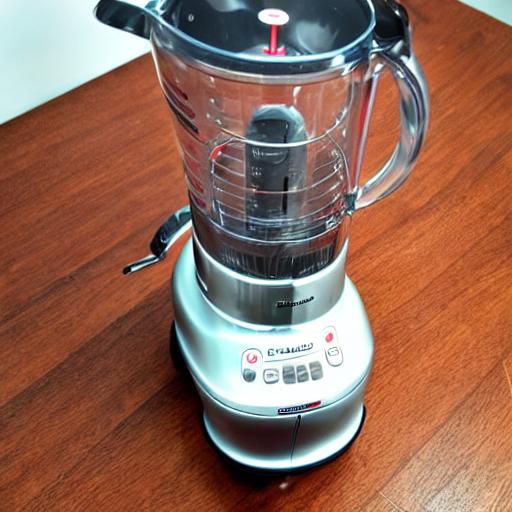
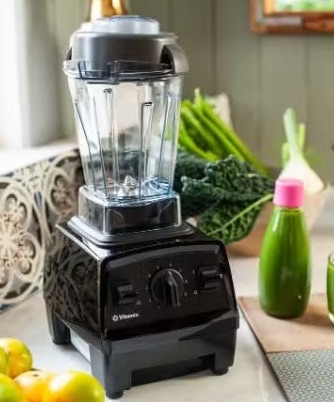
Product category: items_blender
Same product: no